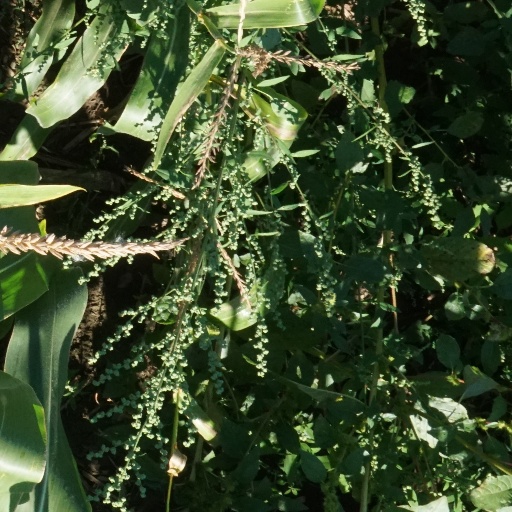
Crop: maize; corn